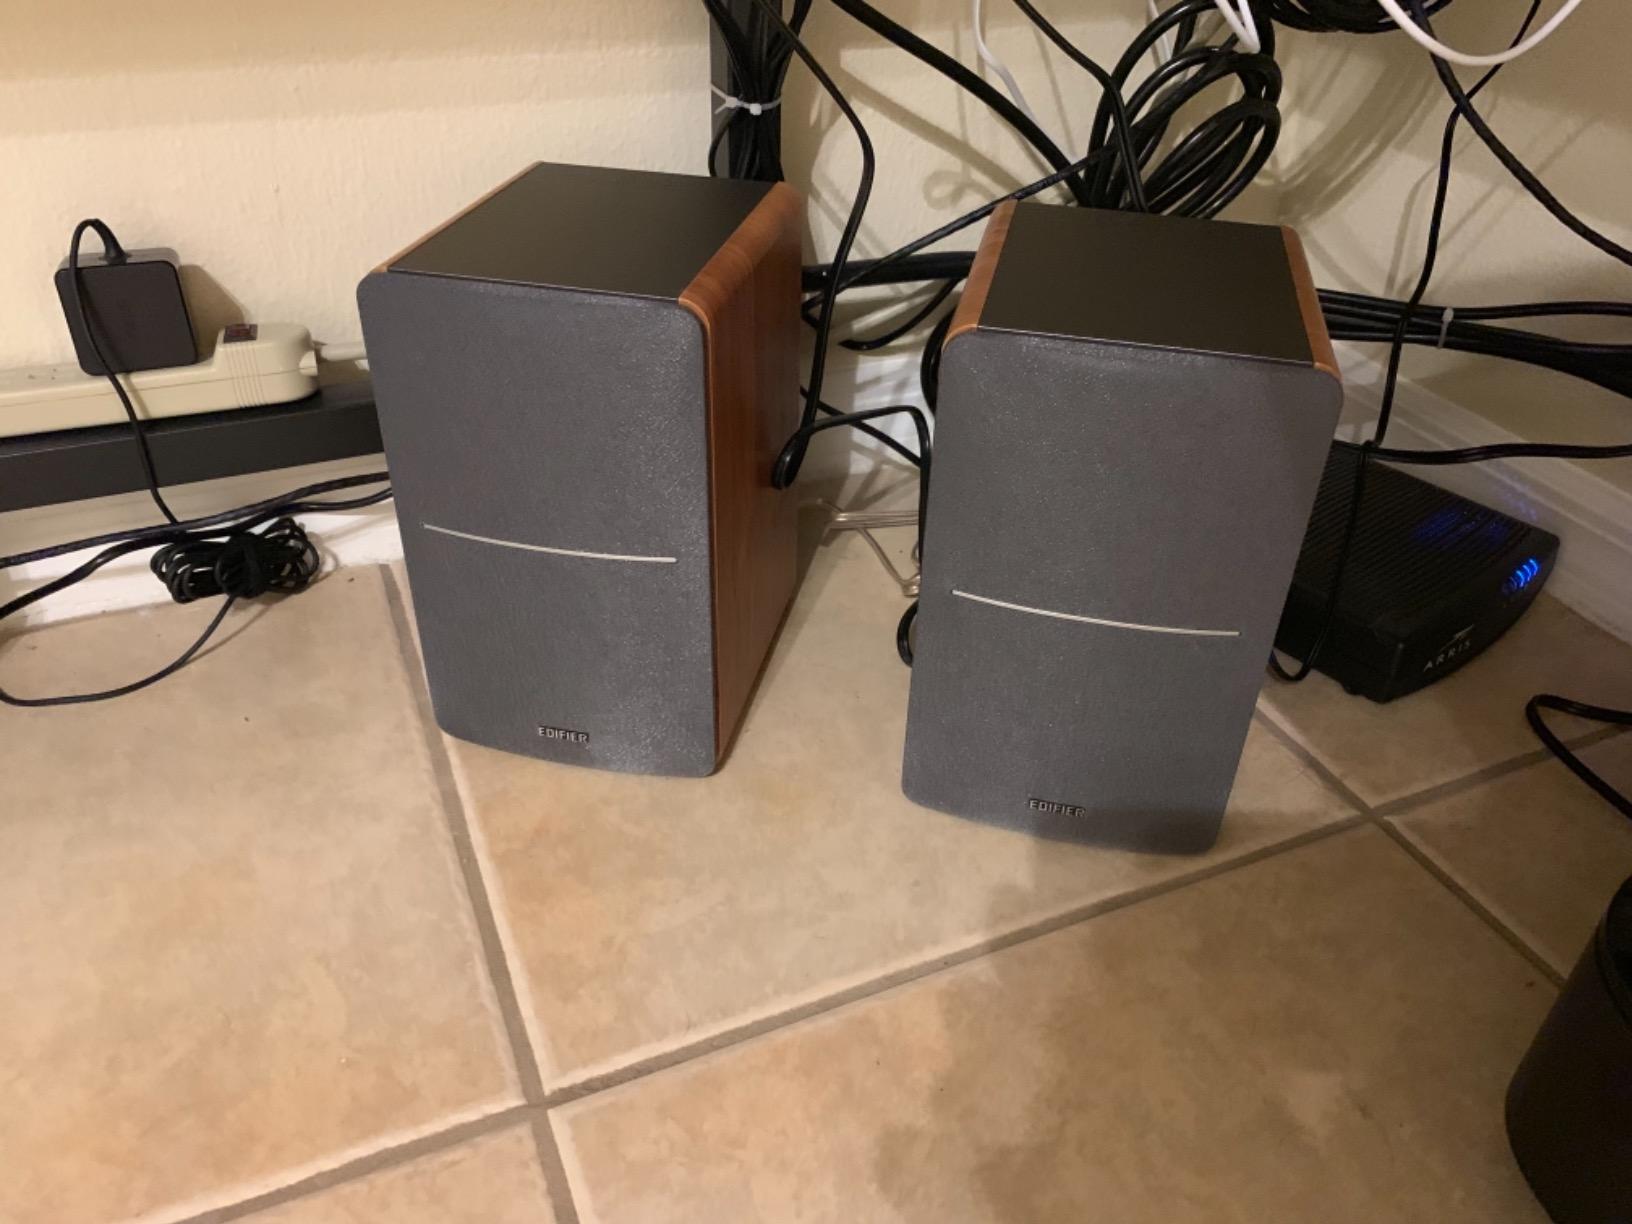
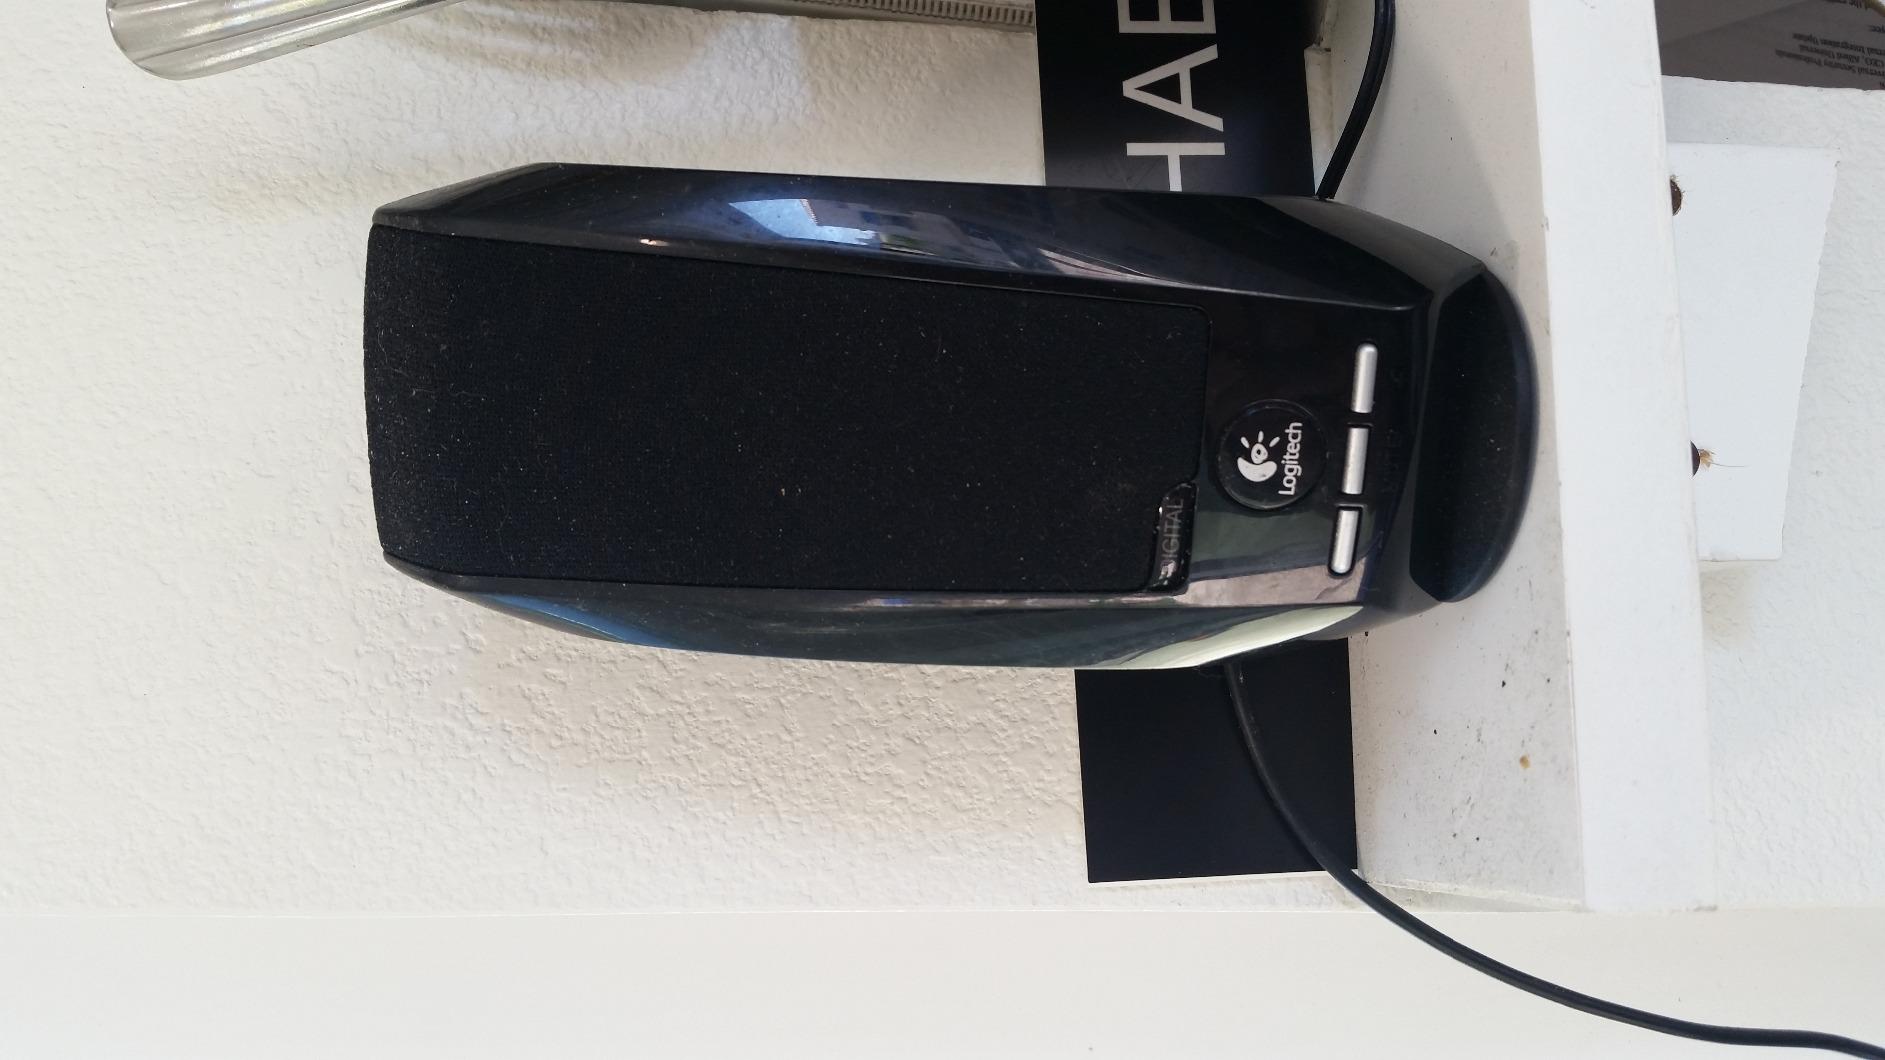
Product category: speaker
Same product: no